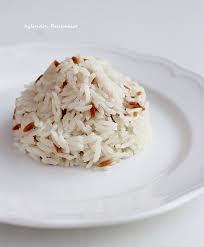
Yemek: pirinc_pilavi